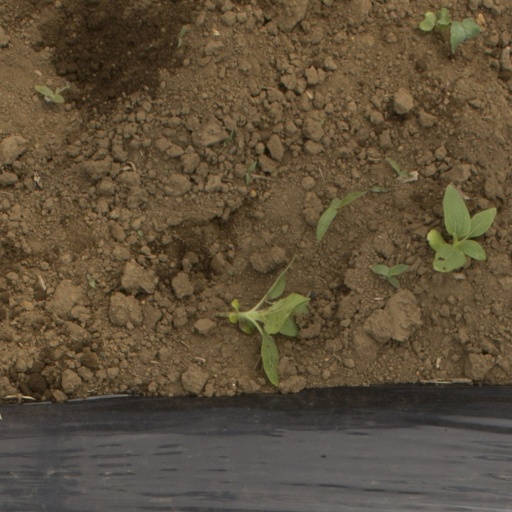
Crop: Jerusalem artichoke